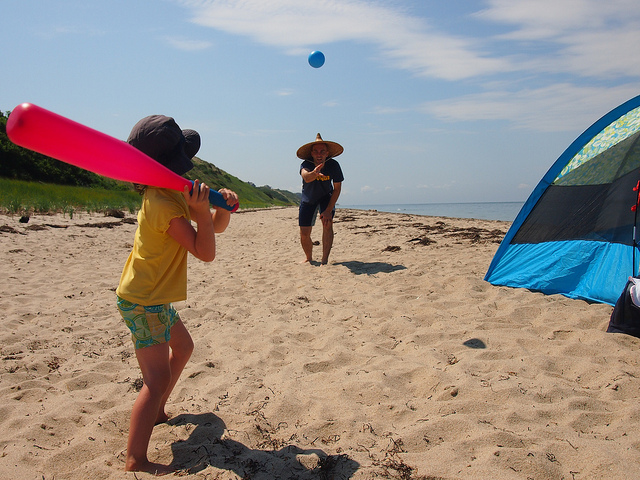
đứa bé đang cầm gậy bóng chày nhựa quan sát bóng